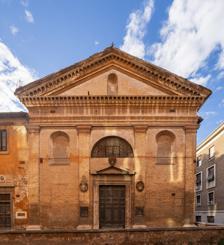
Building: San Giovanni Battista Decollato
Country: Italy
Year built: 1588
For other uses, see San Giovanni decollato . Church in Ripa, Rome San Giovanni Battista Decollato Church of Saint John the Baptist Beheaded Chiesa di San Giovanni Battista Decollato Click on the map for a fullscreen view 41°53′24″N 12°28′54″E / 41.8899°N 12.4818°E / 41.8899; 12.4818 Location 22 Via di San Giovanni Decollato, Ripa , Rome Denomination Catholic Religious order Archconfraternity of the Beheaded John the Baptist History Status regional church Dedication John the Baptist Architecture Functional status semi-active, one Saturday Mass Architectural type Renaissance Groundbreaking 1490 Completed 1588 Administration Diocese Rome San Giovanni Decollato ( the Beheaded John the Baptist ) is a Roman Catholic church in Rome, sited on via di San Giovanni Decollato in the Ripa rione , a narrow road named after the church.  Its construction took most of the 16th century. It was controlled by a confraternity from Florence , where John the Baptist was the city's patron saint, and Florentines, including popes, sponsored much of the important art in the church, mostly by Florentine artists. The confraternity's Oratory of San Giovanni Decollato , to the left of the main church facade, has Mannerist frescos by Francesco Salviati , Jacopino del Conte , both originally Florentine, and Pirro Ligorio , from the years around 1540.  These run round the upper walls of the room , above wall seats, with an altar at the far end. Members of the confraternity included Michelangelo and Vasari, as well as the Florentine popes Clement VIII , Urban VIII and Clement XII . After 1540 they were allowed to contermand one execution a year. The diocesan website still calls it a chiesa rettoria , indicating a function and affiliation other than an ordinary parish church , in this case as one of Rome's many national and regional churches . Its role was rather overtaken by the grander San Giovanni dei Fiorentini , also built over the 16th century. History The present church stands on the site of an ancient church called Santa Maria de fovea, Santa Maria della fossa or Santa Maria in petrocia. In 1488 it was granted to the Archconfraternity of the Beheaded John the Baptist, which began rebuilding it in 1504, gave it its present dedication and made its main feast day that of the beheading of John the Baptist. The Archconfraternity originated in Florence and was named after the city's patron saint – its remit was to help those condemned to death, invite them to repent, give them the last rites and bury their bodies. The new church was completed in 1588 and in 1600 Pope Clement VIII had a new cloister built for it, behind the oratory, in which the mass graves of those condemned to death can still be seen – they are covered in marble and inscribed 'DOMINE CVM VENERIS IVDICARE NOLI NOS CONDEMNARE' ('Lord, when you come to judge, do not condemn us'). The church was restored in 1727 and 1888. It was formerly a titular church , with Mario Nasalli Rocca di Corneliano holding the cardinal-diaconate between 1969 and 1988. A small museum has various rather grisly exhibits from the execution process, including the basket that caught the head of the famous murderess Beatrice Cenci , beheaded in 1599.  With Giordano Bruno , she was one of the confraternity's more famous clients. This is apparently only open on the church's feast day of 24 June (Birth of St John). The Oratory, with the church facade beyond The church from the side The nave, with Florentine lilies in the coffered ceiling Side wall of the nave, with the Naldini altarpiece Main altar, altarpiece by Giorgio Vasari , 1551 Francesco Salviati 's first fresco in the Oratory, Visitation , 1538 The canonically crowned icon of the Madonna della Misericordia Art Jacopo del Conte , Baptism of Christ in the Oratory, 1541. With the main structure in place by the late 1430s, commissions for paintings began. The Confraternity "chose to make their oratory a show-piece of modern decoration", using Florentine Mannerist artists in a cycle on the life of Saint John, beginning with a fresco Annunciation to Zachariah by Jacopino del Conte , perhaps in 1536. After a Baptism of Christ in 1541, Del Conte was also to close the decorative programme, with a Deposition altarpiece in c. 1552, the design for which is sometimes attributed to Daniele da Volterra .  Over the intervening years, "the Oratory became the most important collective artistic manisfestation of its time in Rome and the monument most representative of the emergence of Roman high Maniera style". Francesco Salviati frescoed a Visitation in 1538 that marks "a clear stage" in the new style, despite owing much to Perino del Vaga . Del Vago also seems to have supplied the drawing on which del Conte's fresco of Saint John Preaching (1538) was based. Salviati also painted the two large figures of Saints Andrew and Bartholemew flanking the altarpiece, and a fictive window. Battista Franco , a Venetian, painted an Arrest of Saint John , probably in 1541. Pirro Ligorio painted the Dance of Salome , and probably the background to the Beheading , with the figures by an assistant to Salviati, to his master's design. Salviati was absent from Rome from 1543 and 1548, and on his return found that "gathering conservatism" and the "ever-rising concentration of authority in Michelangelo" put his "high Maniera" style out of favour. Perhaps as a response, his Birth of Saint John of 1551 seems to attempt to follow Michelangelo's style, not very successfully. Giorgio Vasari did the church's main altarpiece , another Beheading , in 1551. Giovanni Battista Naldini , a pupil of Pontormo and associate of Vasari, did a side-altar with the relatively rare scene of Saint John of Patmos in the boiling oil.  Another side-altar centres on a fragmentary medieval Virgo Lactans from the previous church on the site, the only significant exception to the Mannerist style that the church otherwise displays. Notes